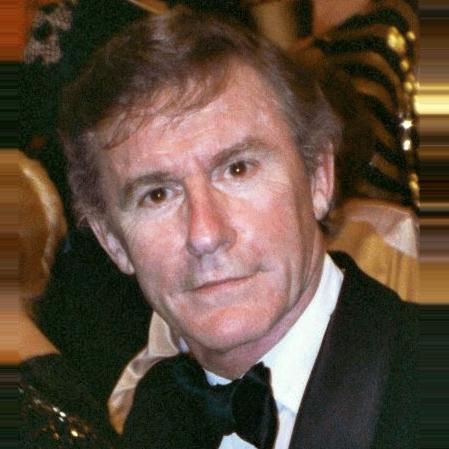
Age: 59